The Bounty Killer (film)

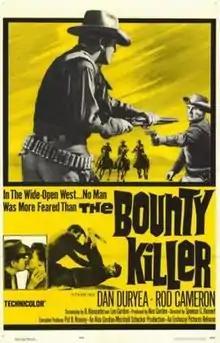
Theatrical release poster

The Bounty Killer is a 1965 American Technicolor and Techniscope Western film directed by Spencer Gordon Bennet, written by Ruth Alexander and Leo Gordon, and starring Dan Duryea and Rod Cameron. The supporting cast features Audrey Dalton, Richard Arlen, Buster Crabbe, Fuzzy Knight, Johnny Mack Brown and Tom Kennedy. Broncho Billy Anderson, the cinema's first Western film star, makes his final appearance in the film. The film was released on July 31, 1965, by Embassy Pictures.